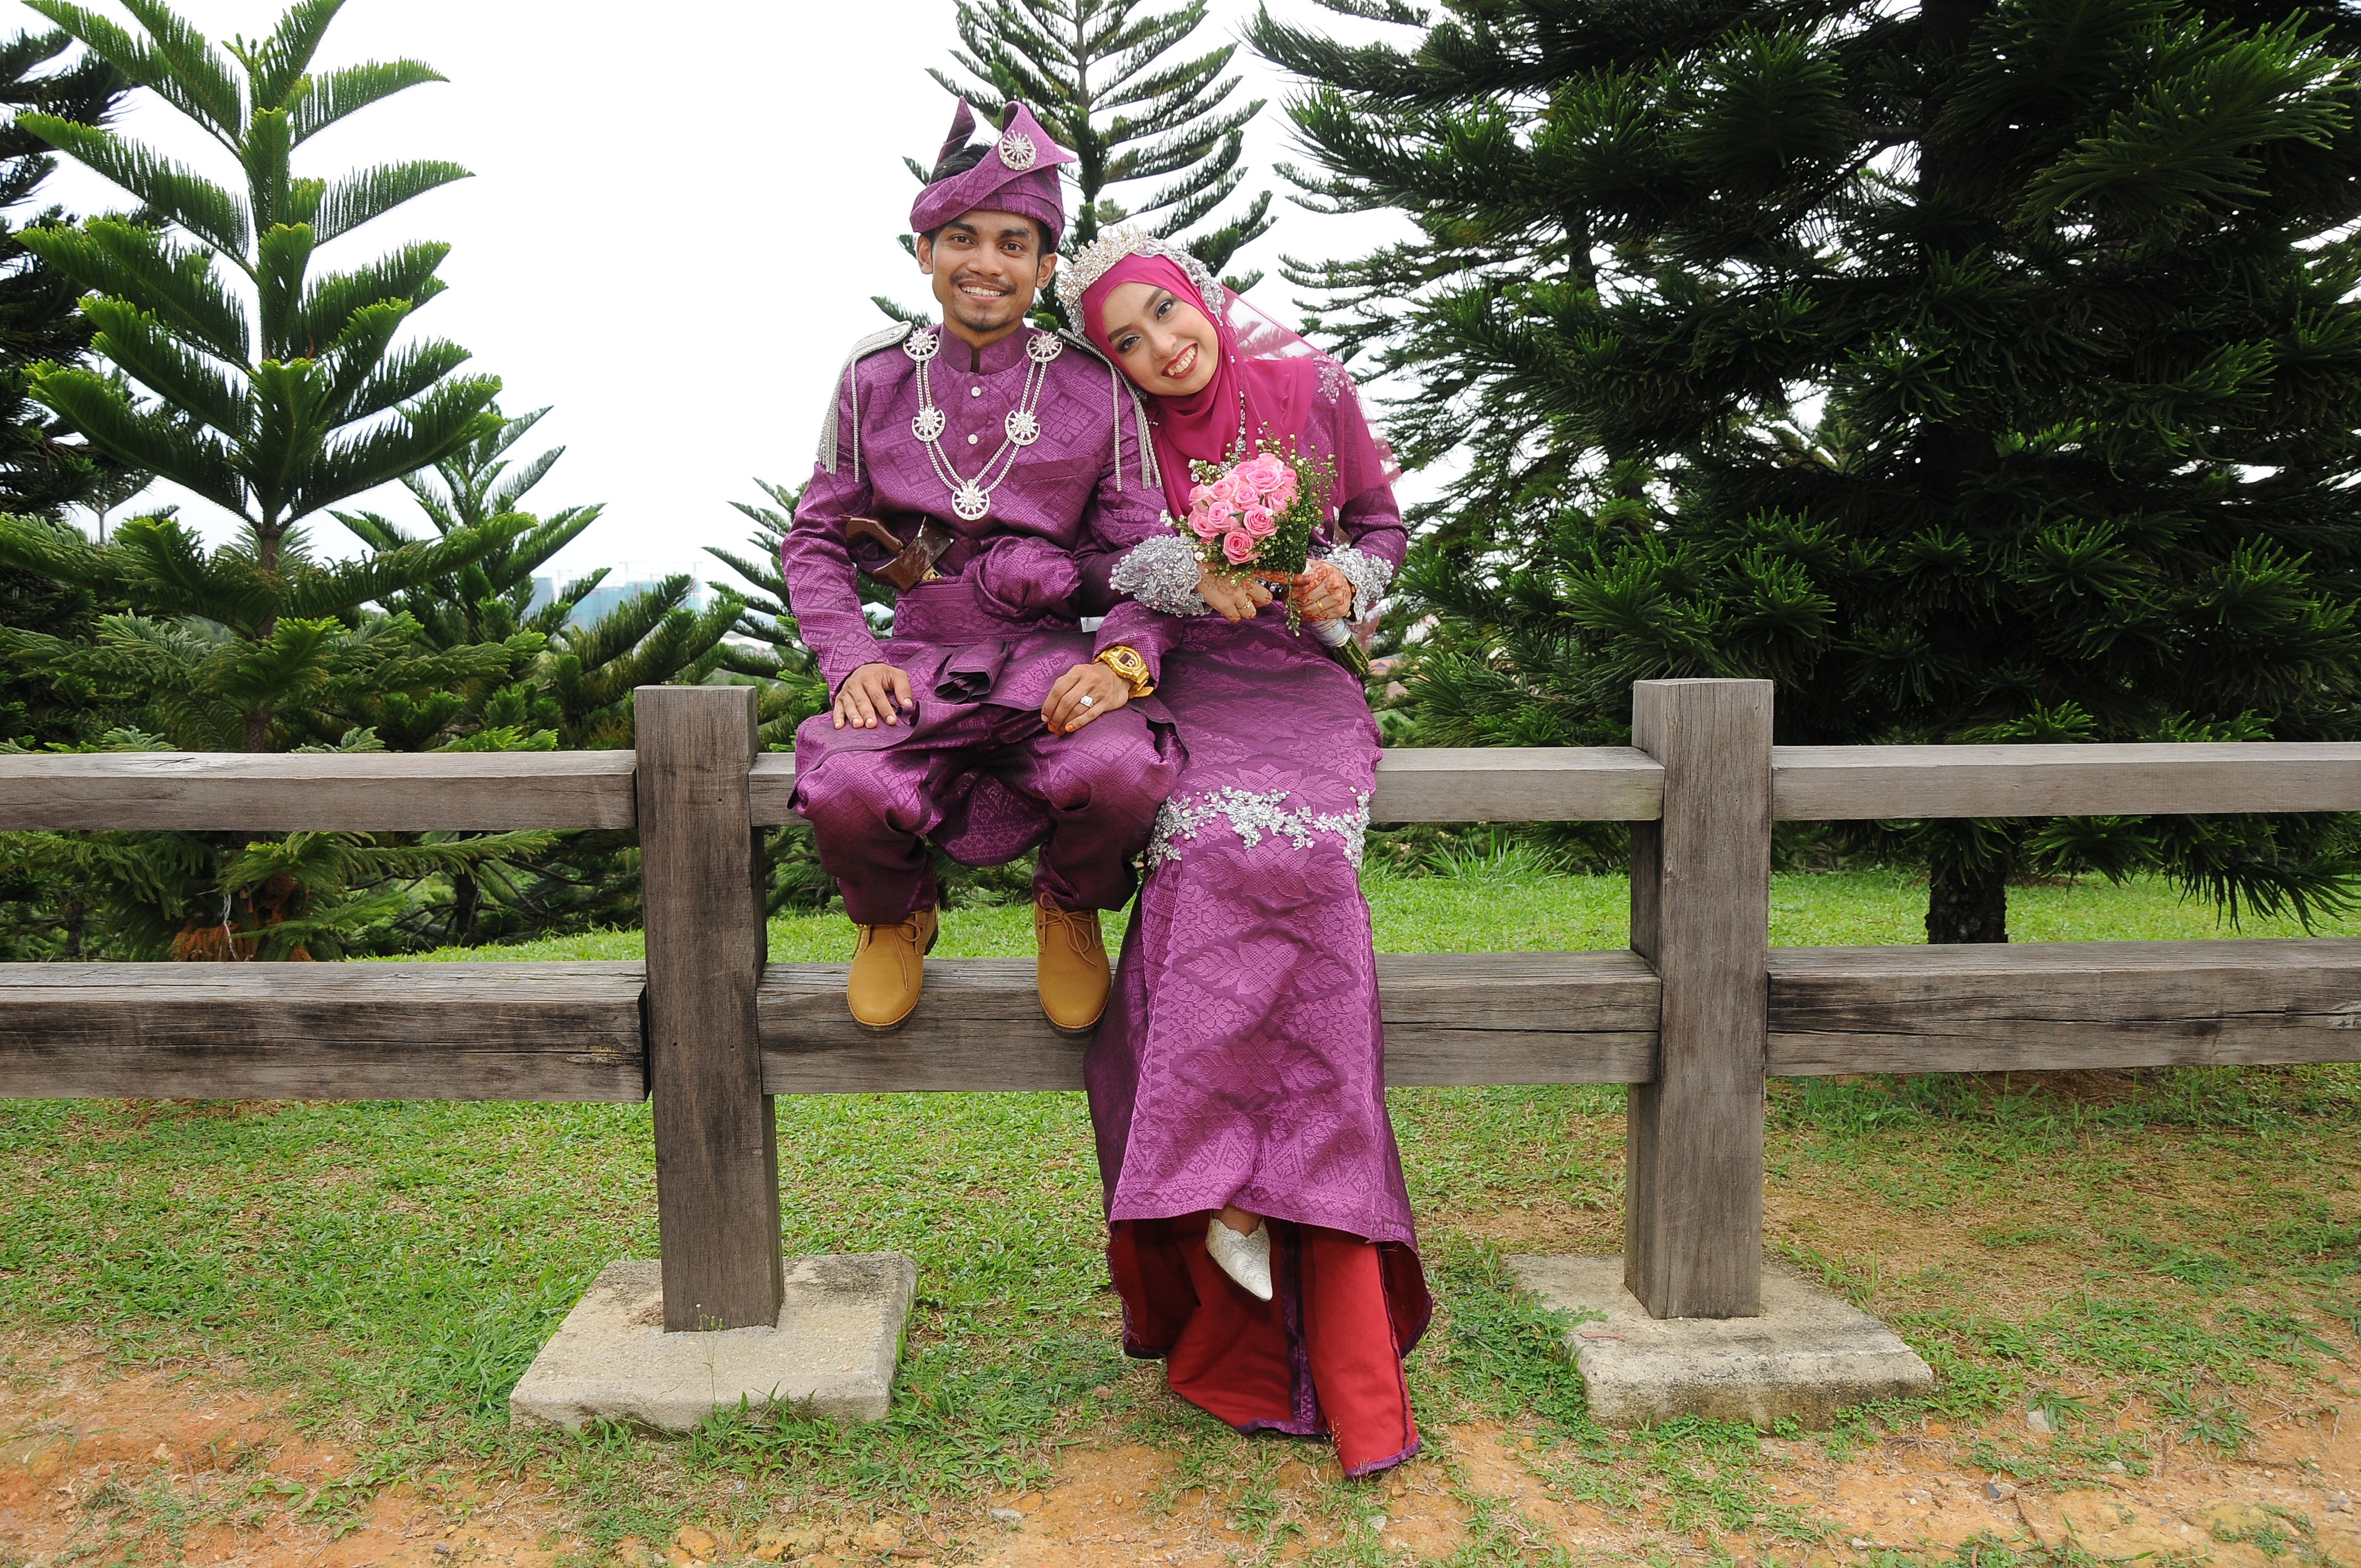
flower, monument, statue, couple, romance, garden, together, wedding, marriage, happy, traditional clothing